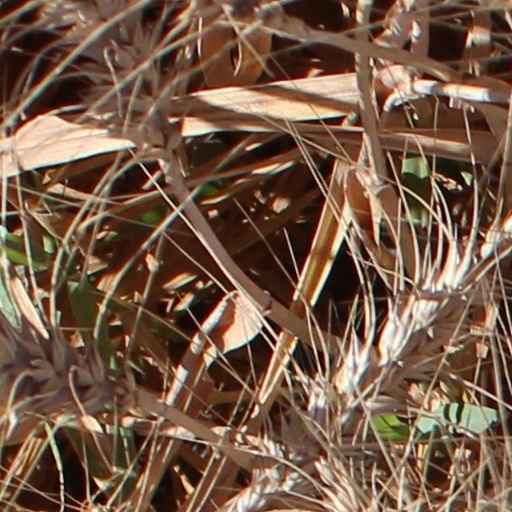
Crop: wheat